Omer Beaugendre

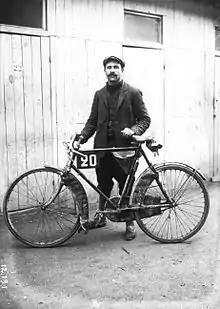
Beaugendre at a reliability trial in 1910

Léon Omer Beaugendre (9 September 1883 – 20 April 1954) was a French cyclist who competed at the 1900 Summer Olympics in Paris and in the 1910 Tour de France. He won Paris–Tours in 1908. He was the brother of the cyclists François Beaugendre and Joseph Beaugendre.